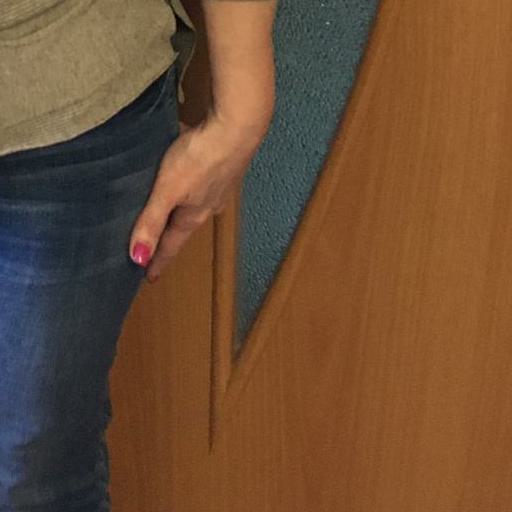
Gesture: no_gesture